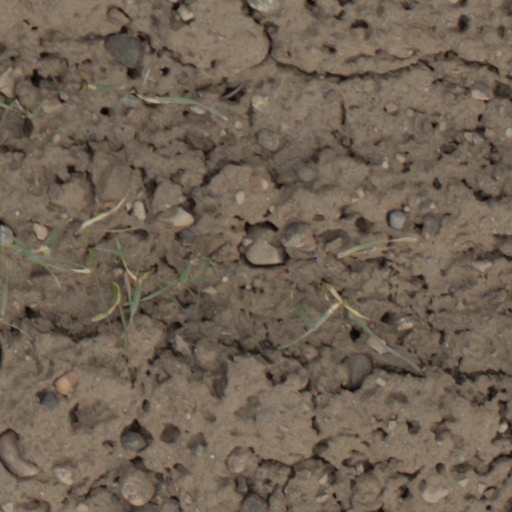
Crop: wheat